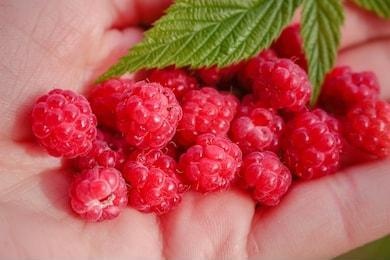
Label: raspberry